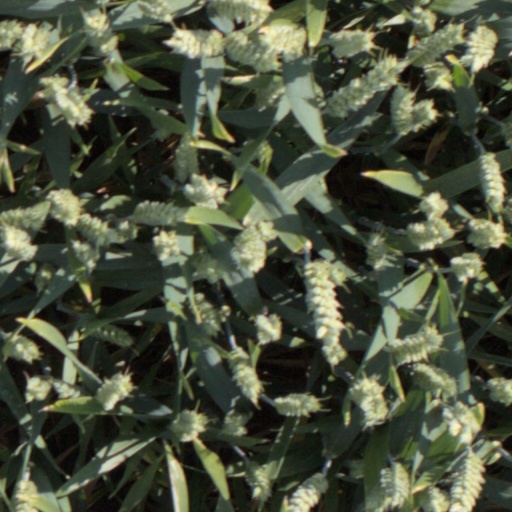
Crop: wheat